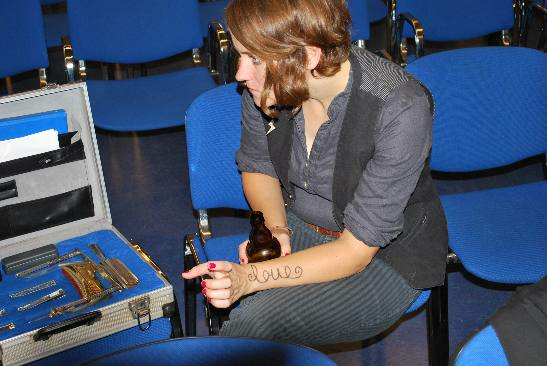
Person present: Yes